Sekhemre Khutawy Sobekhotep

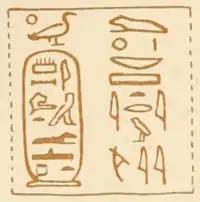
Drawing of a seal reading "The son of Ra, Sobekhotep Amenemhat, beloved of Sobek-Ra, Lord of Iu-miteru".

Smaller artifacts mentioning Sekhemre Khutawy Sobekhotep comprise a cylinder seal from Gebelein, an adze-blade, a statuette from Kerma and a faience bead, now in the Petrie Museum (UC 13202).